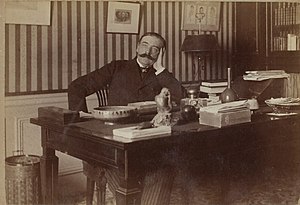
Octave Mirbeau
Octave Mirbeau
Octave Mirbeau var en fransk journalist, kunstkritiker og forfatter af romaner, noveller og komiske teaterstykker.